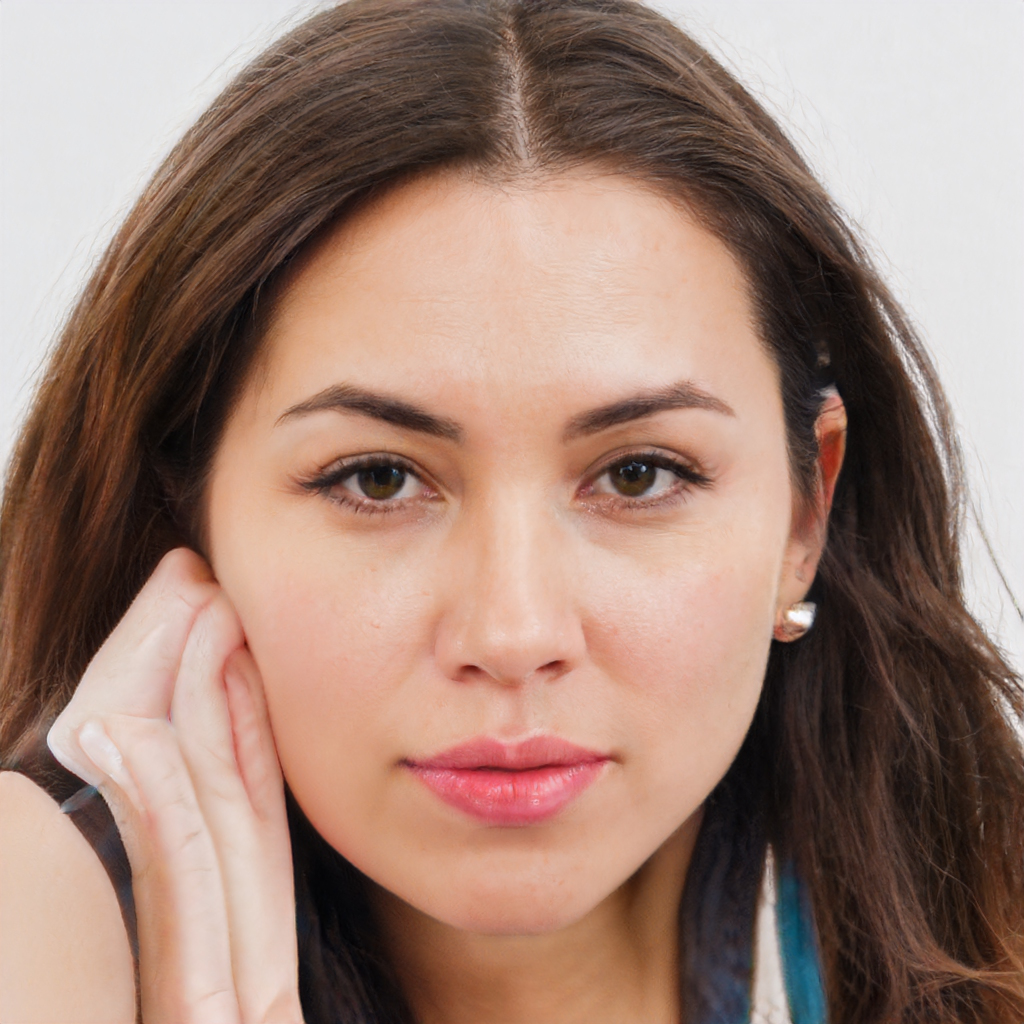
Portrait style: Real Portrait